Crannog

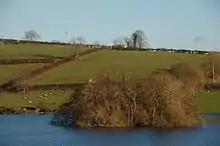
Loughbrickland Crannóg in Northern Ireland.

From about 1900 to the late 1940s there was very little crannog excavation in Scotland, while some important and highly influential contributions were made in Ireland. In contrast, relatively few crannogs have been excavated since the Second World War. This number has steadily grown, especially since the early 1980s, and may soon surpass prewar totals. The overwhelming majority of crannogs show multiple phases of occupation and re-use, often extending over centuries. Thus the re-occupiers may have viewed crannogs as a legacy that was alive in local tradition and memory.